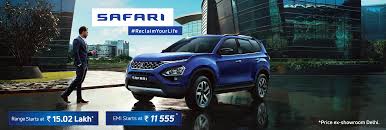
Label: noambulance